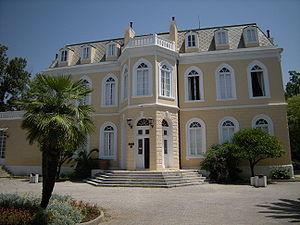
Bar est une ville du Monténégro. En 2003, la ville comptait 13 719 habitants et la municipalité 40 037.